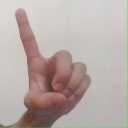
अक्षर: ड